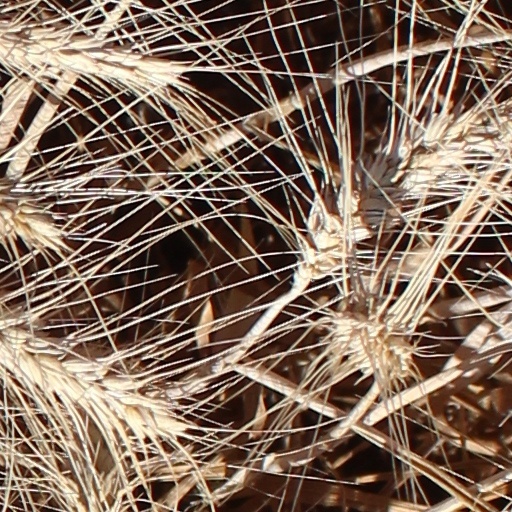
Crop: wheat